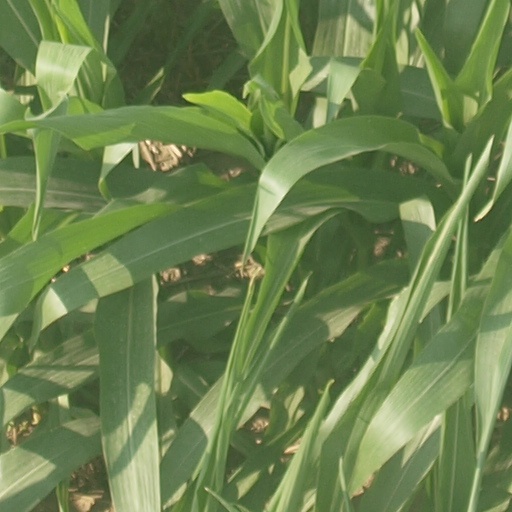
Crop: maize; corn